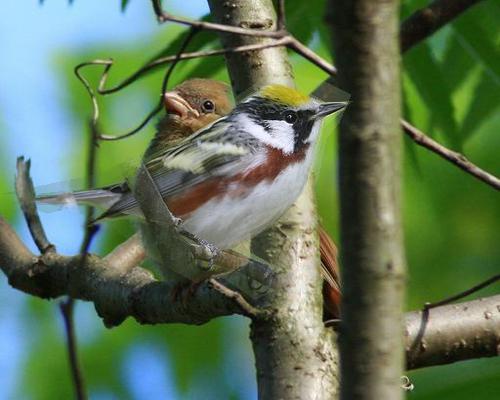
Bird species: Chestnut_sided_Warbler
Bird type: landbird
Background: land